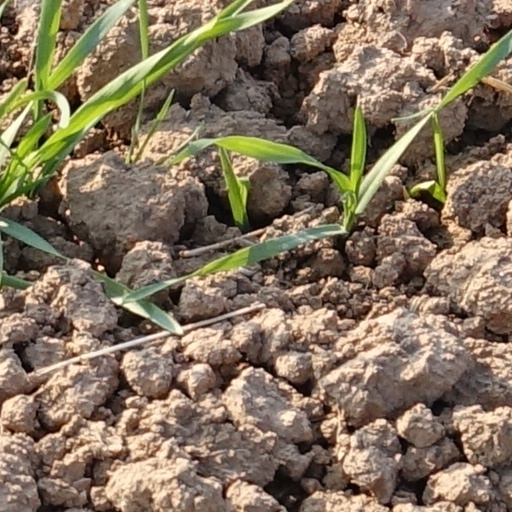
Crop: wheat